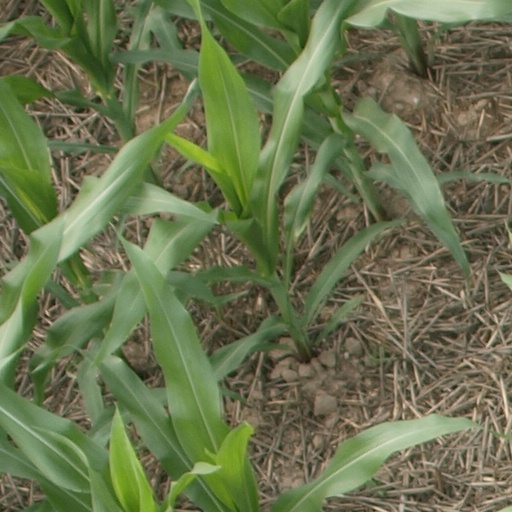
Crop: maize; corn